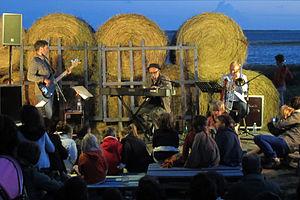
fr:Bill Pritchard lors d'un concert organisé par ""Un soir dans la Manche"" à Saint-Germain-sur-Ay, Manche"
Bill Pritchard, né le 20 mars 1964 à Lichfield, est un auteur-compositeur-interprète britannique, également instrumentiste, arrangeur musical et producteur.